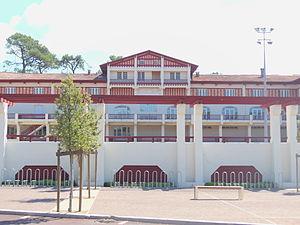
Sporting Casino à Soorts-Hossegor, dans le département français des Landes
Le Sporting Casino est le nom du casino de la commune de Soorts-Hossegor, dans le département français des Landes. Il est inscrit au titre des Monuments historiques par arrêté du 18 décembre 1991.
Henri Godbarge, né le 29 octobre 1872 à Bordeaux et mort le 30 janvier 1946 à Saint-Jean-de-Luz, est un architecte français, qui voua sa carrière au régionalisme et qui fut un des premiers théoriciens du style néobasque.